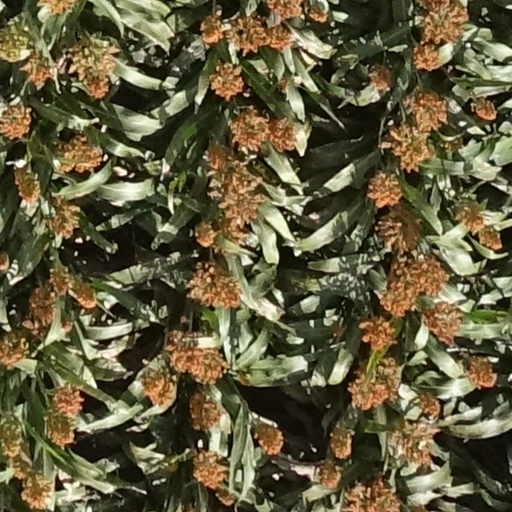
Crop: sorghum